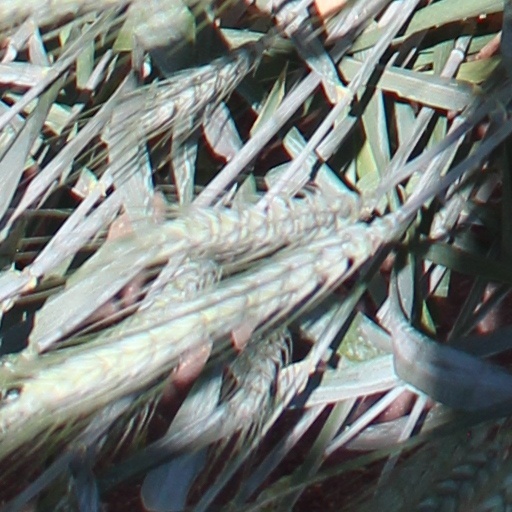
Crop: wheat